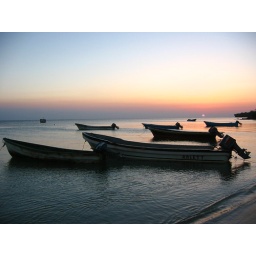
corn island, nicaragua, where many of the boats are used for fishing by day, drug running by night